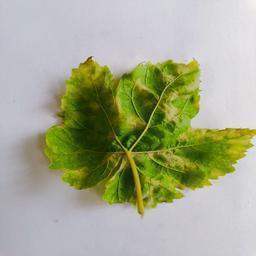
Label: Downy Mildew